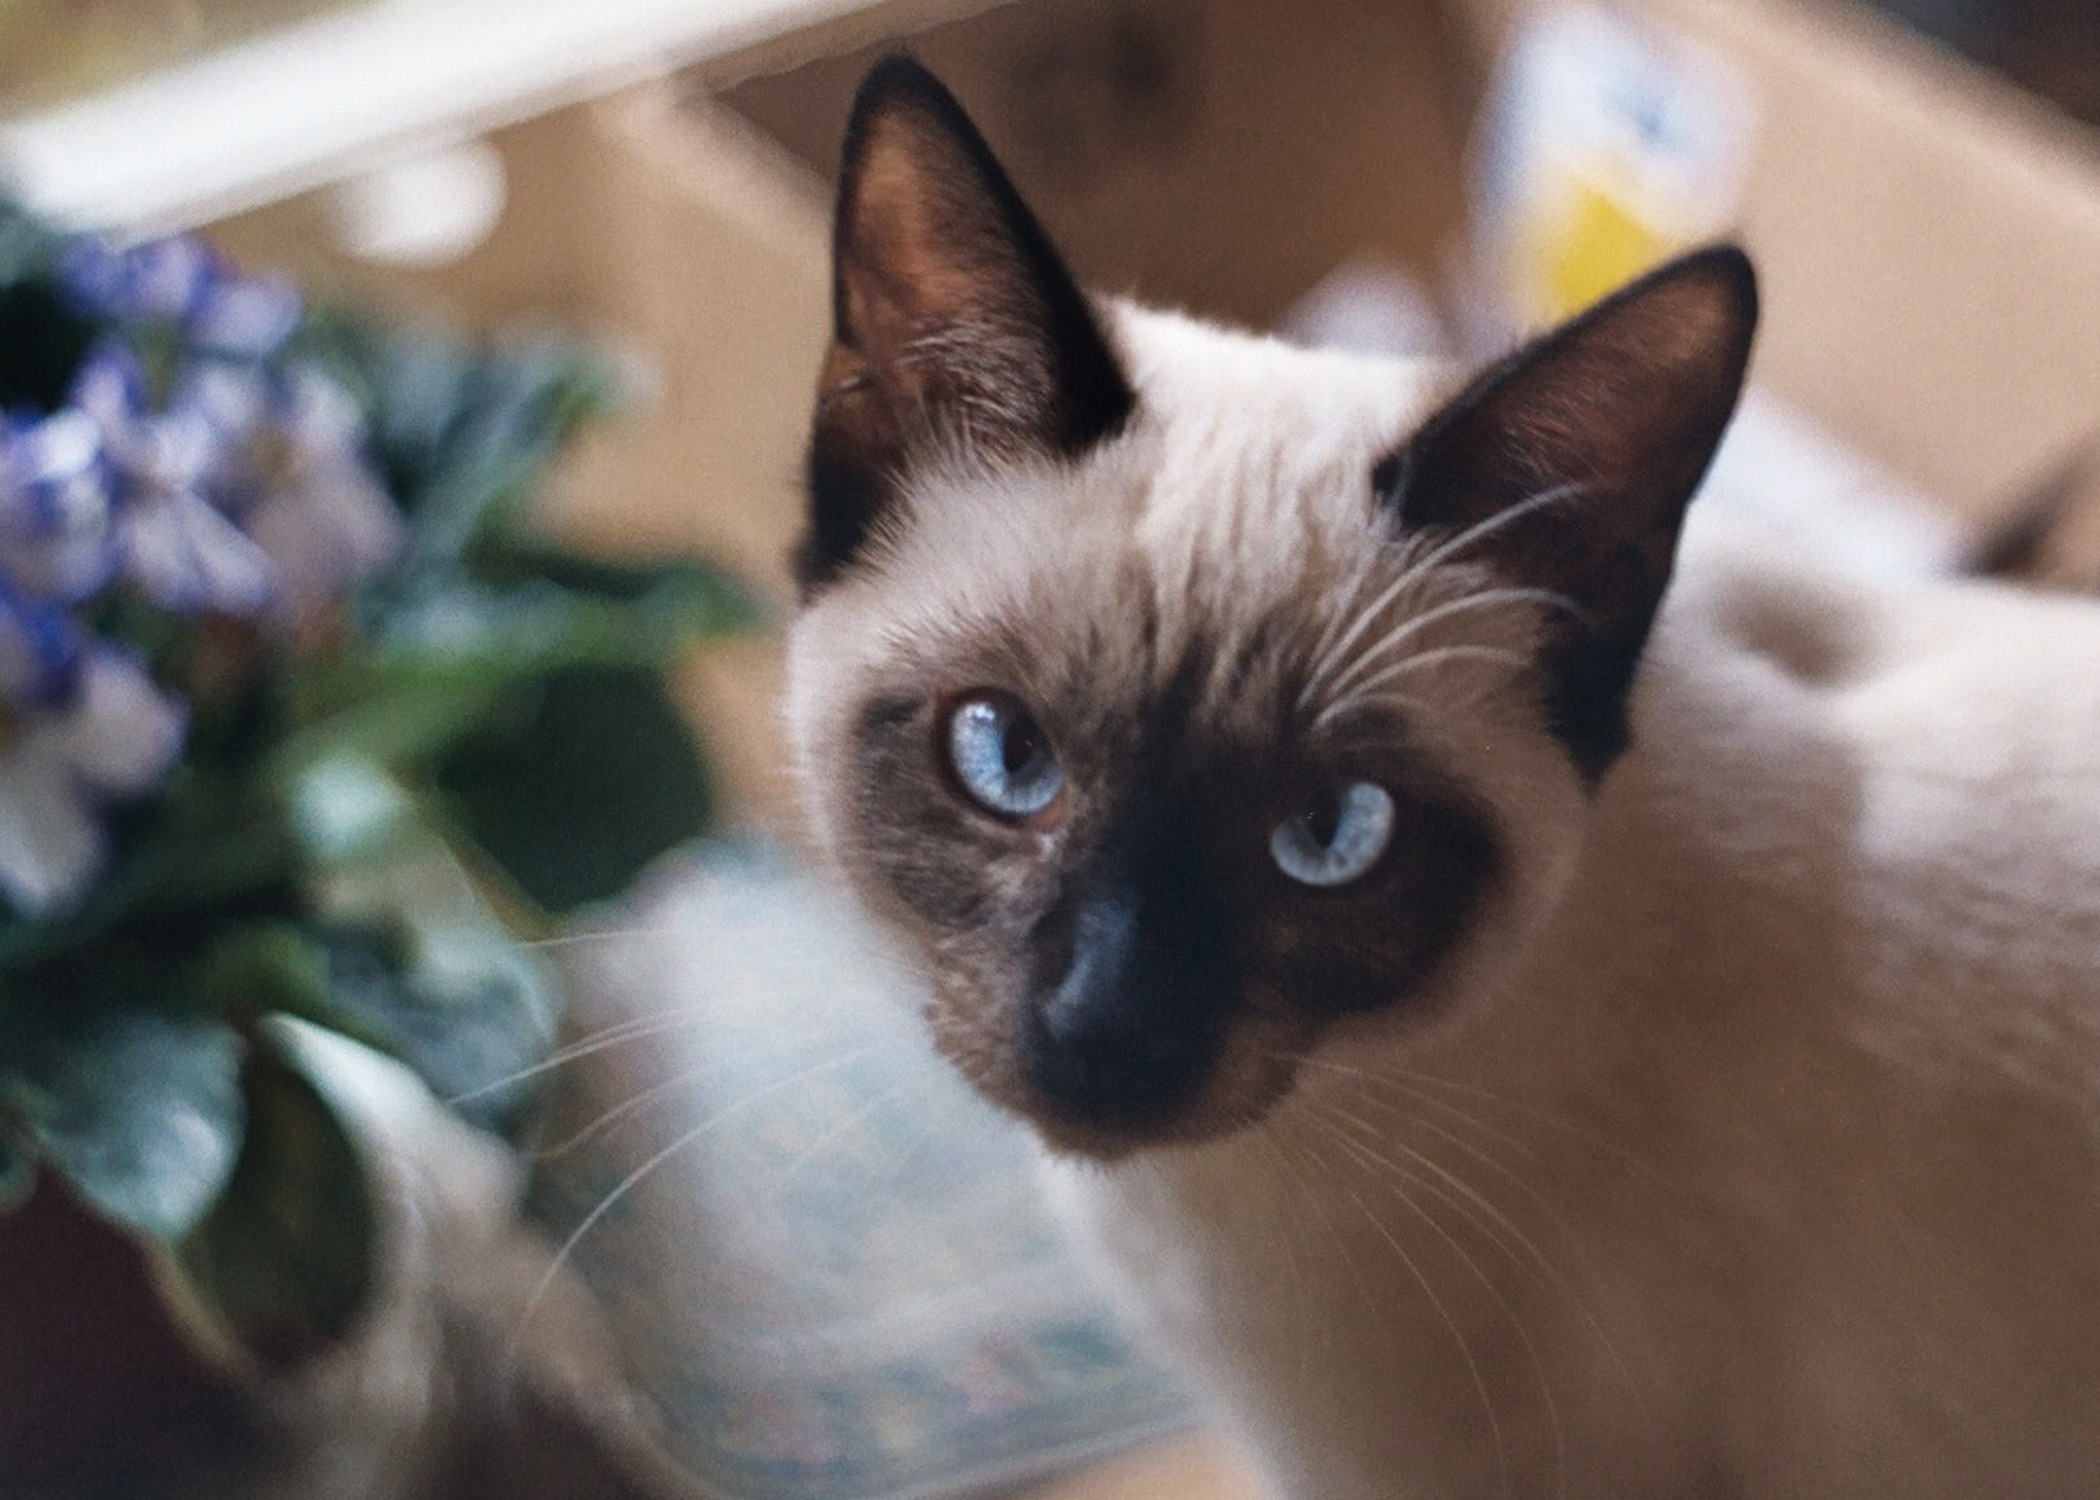
bokeh, film, kitten, cat, mammal, snowshoe, fauna, eyes, whiskers, 35mm, vertebrate, kodak, 135, thai, siamese, burmese, praktica, balinese, small to medium sized cats, cat like mammal, domestic short haired cat, tonkinese, birman